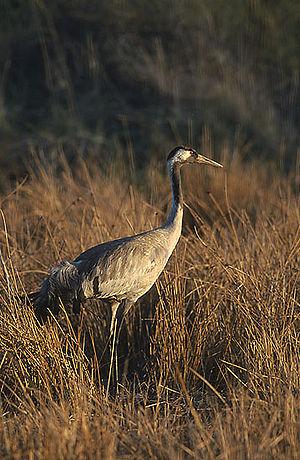
La Grue cendrée est un grand oiseau de la famille des gruidés.
Le site Natura 2000 de la vallée de l’Antenne est une zone spéciale de conservation située en Charente-Maritime et en Charente, dans la vallée de l’Antenne, affluent de rive droite de la Charente. Il couvre l’ensemble de la rivière et la majeure partie de ses affluents, dont le Briou.